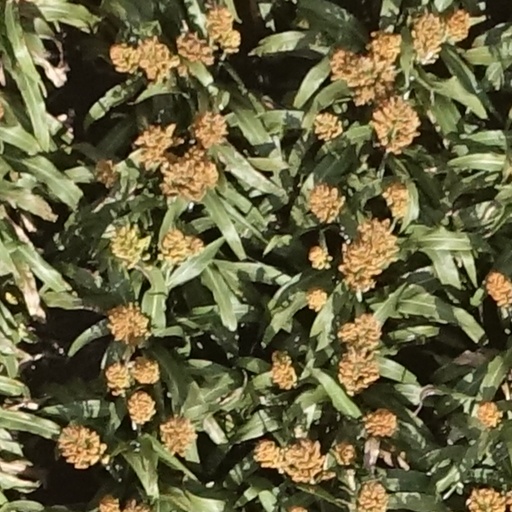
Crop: sorghum